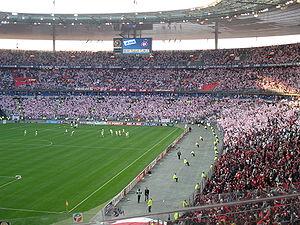
Finale de la Coupe de la Ligue 2006 au Stade de France. Opposants
La Coupe de la Ligue, compétition créée sous son format actuel en 1994 et organisé sous l'égide de la LFP, est le second titre remporté par l'AS Nancy-Lorraine, 28 ans après sa victoire en Coupe de France 1978.
La Coupe de la Ligue de football 2005 - 2006 est la douzième édition de la Coupe de la Ligue de football en France. Le détenteur de la Coupe lors de l'édition précédente est le RC Strasbourg.
L'Association sportive Nancy Lorraine, est un club de football français fondé en 1910 à Nancy et basé à Tomblaine dans la banlieue nancéienne.